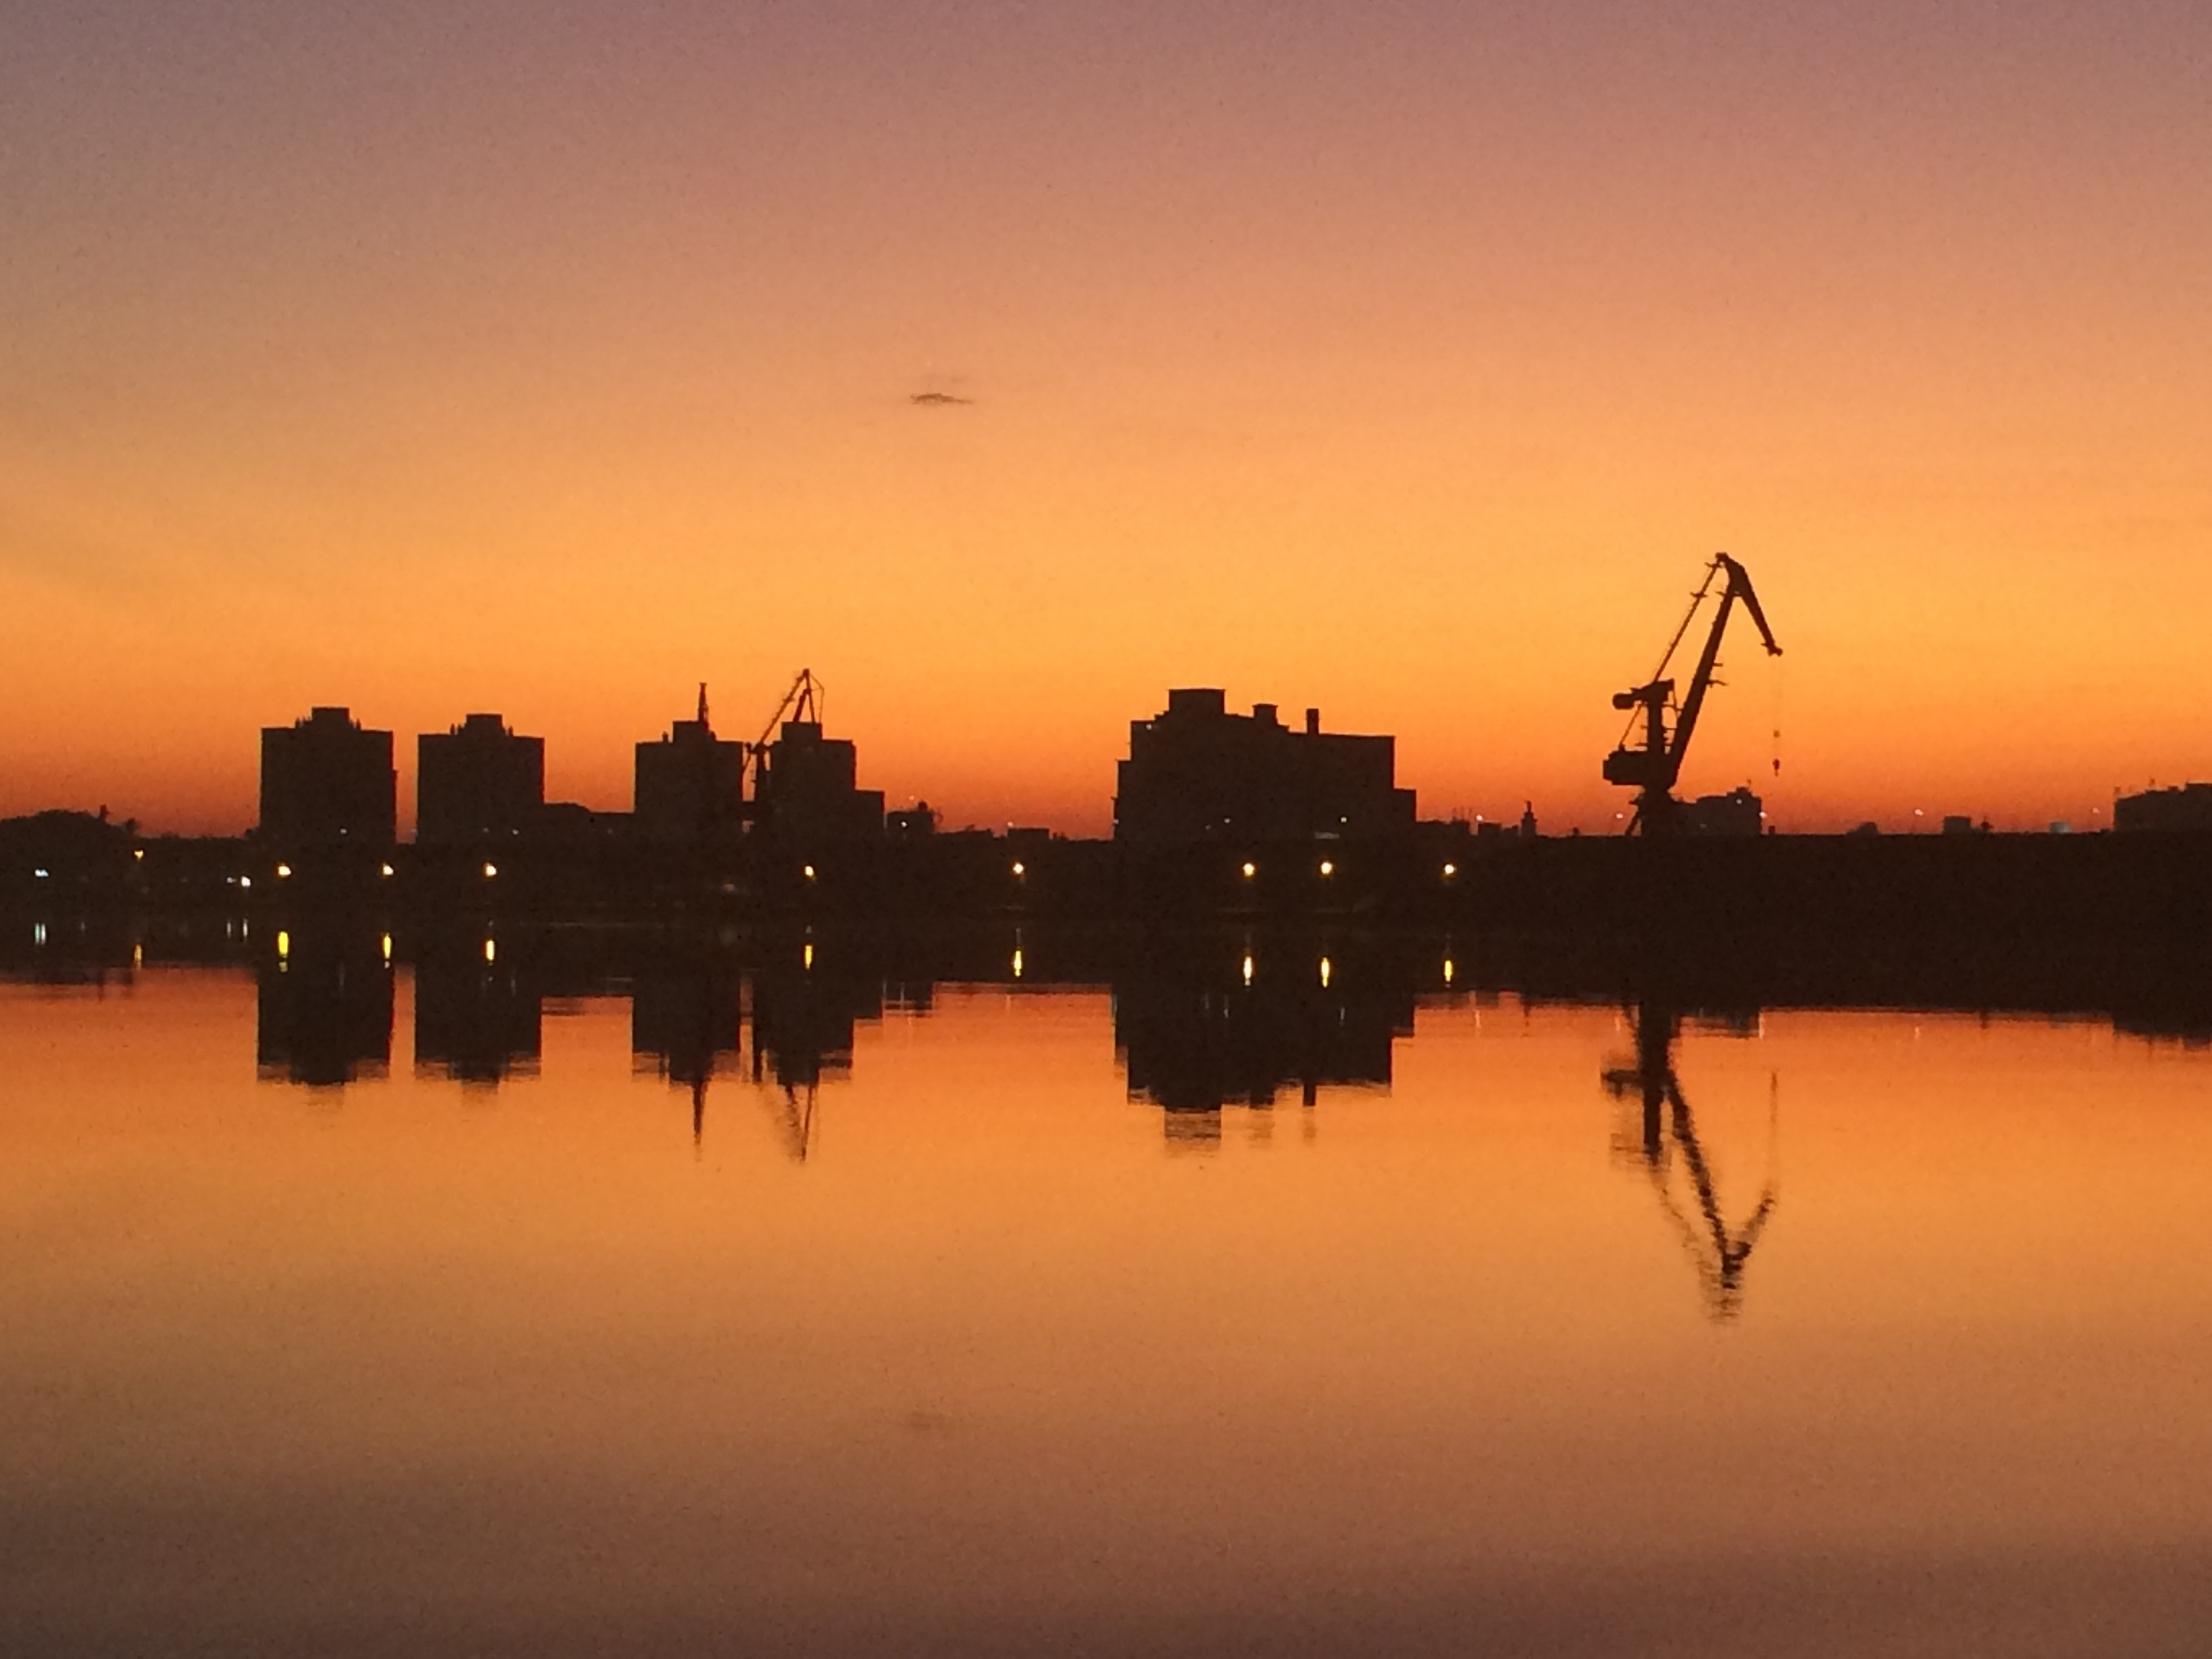
landscape, sea, water, nature, horizon, sun, sunrise, sunset, skyline, sunlight, morning, dawn, pier, tourist, dusk, evening, reflection, mirror, rio, brazil, porto, orla, afterglow, atmospheric phenomenon, porto alegre